Order of Saint Vladimir

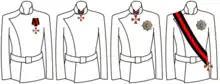
Grade styles

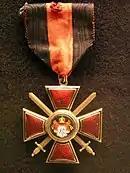
Fourth-class order

A red enamelled cross pattée with black enamelled borders, and a black enamelled central disc bearing a crowned red and ermine mantle with the monogram of Saint Vladimir. Worn on a sash by the first degree, on a necklet by the second and third degrees, and on a chest ribbon by the fourth degree.